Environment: lab
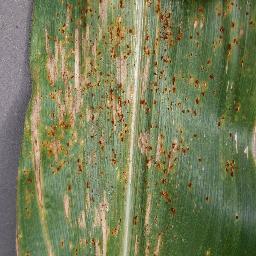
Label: gray_leaf_spot